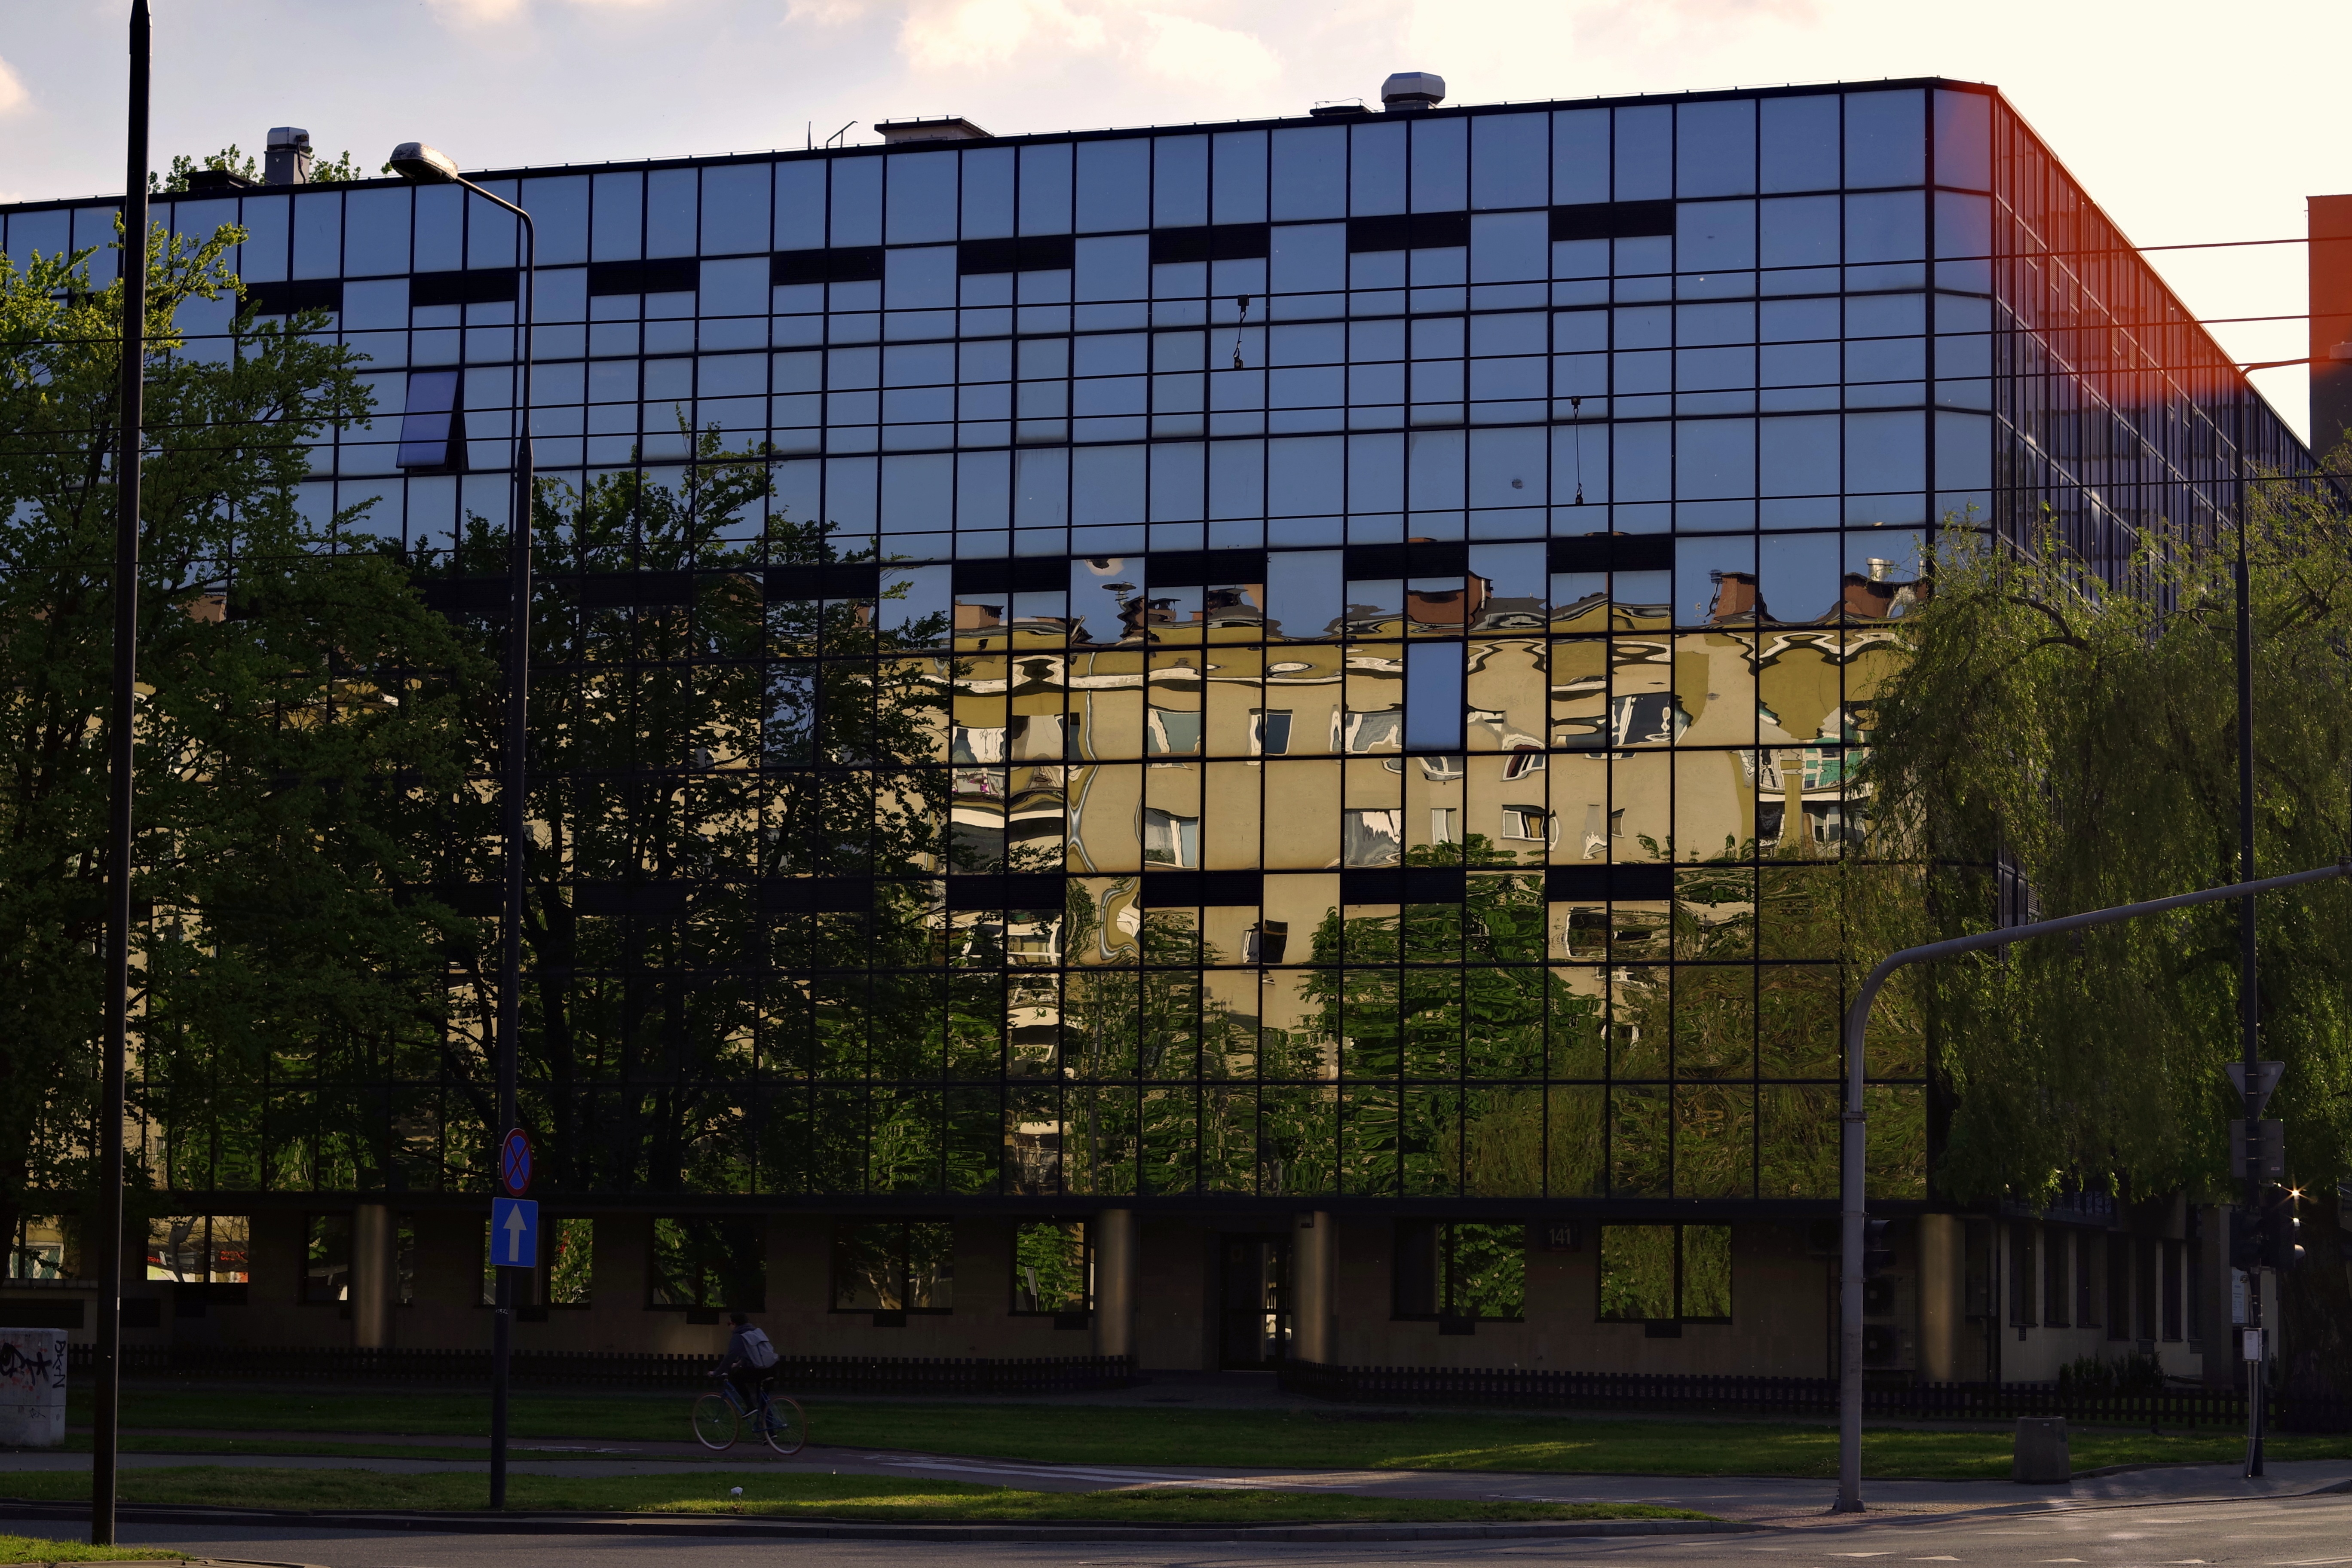
architecture, street, house, glass, building, downtown, reflection, facade, stadium, office building, tower block, mirror, poland, mirrored, headquarters, warsaw, neighbourhood, urban area, sport venue